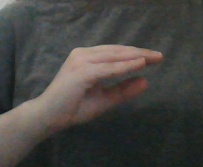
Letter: jeem